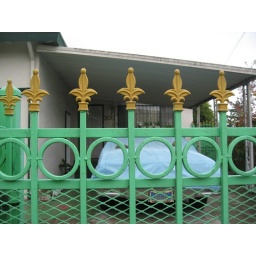
green fence in berkeley